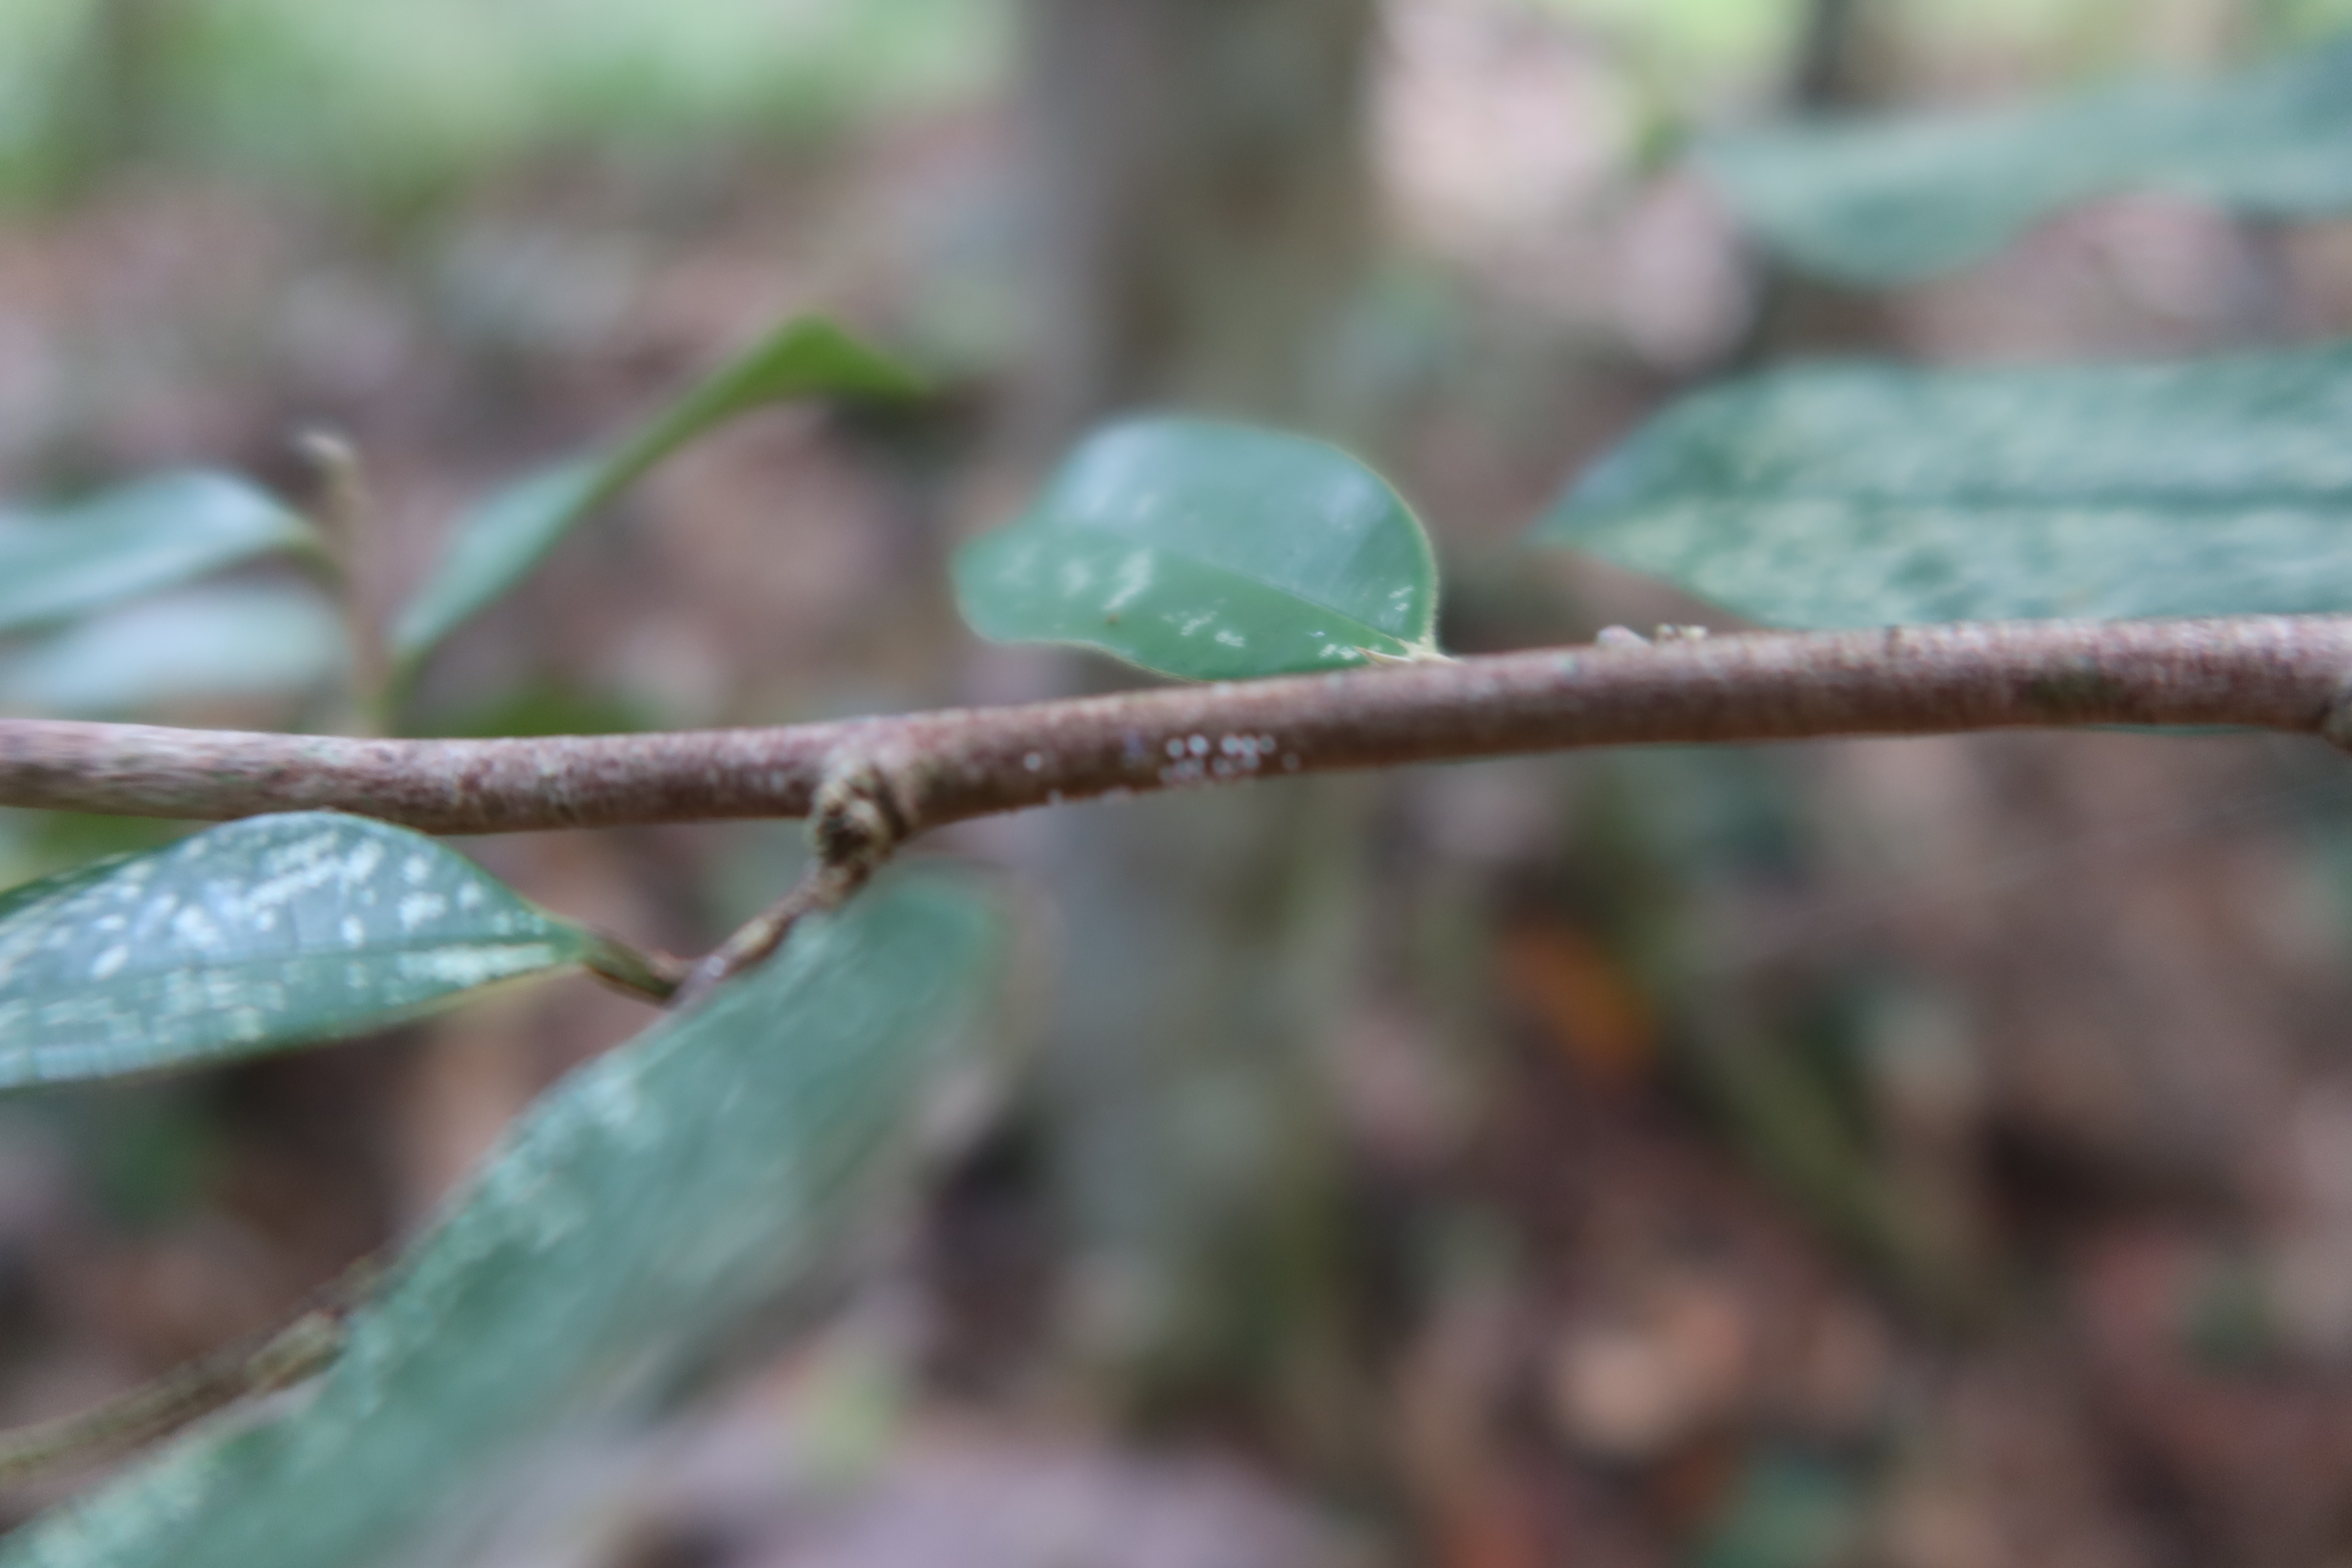
Label: Mealy bugs